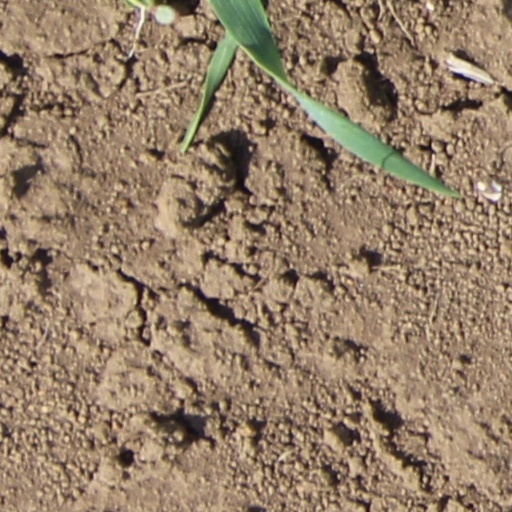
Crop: wheat